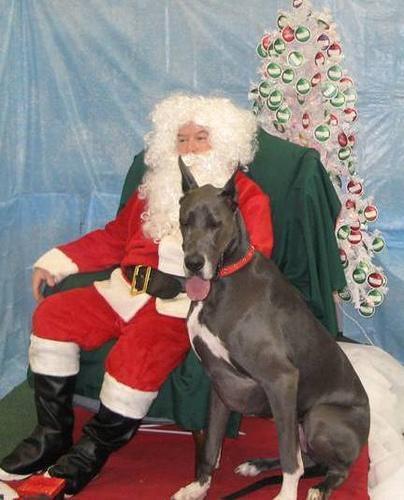
Great_Dane